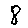
Label: 8